2014 Patna stampede

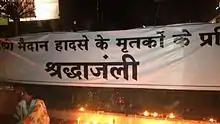
Candlelight vigil near Gandhi Maidan, one day after the stampede incident

The incident occurred when people were returning after watching the "Ravan Vadh" ceremony at the Bihar capital's main Dussehra event at Gandhi Maidan where a huge crowd had gathered to witness the event. Reportedly, 32 people died in the stampede.